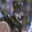
Label: wolf